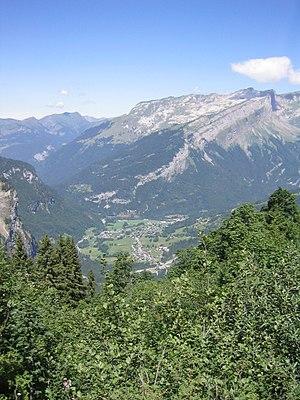
Sixt-Fer-à-Cheval (Haute-Savoie, France). Vue plongeante de Sixt prise du Collet d'Anterne.
Sixt-Fer-à-Cheval est une commune française située dans le département de la Haute-Savoie, en région Auvergne-Rhône-Alpes.